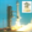
Label: rocket